Alvalade

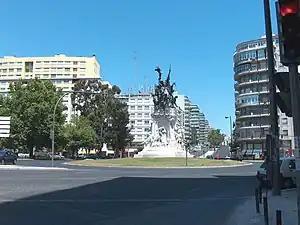
Entrecampos square

In 1323, the Battle of Alvalade was fought between King Dinis I of Portugal and his son King Afonso IV of Portugal, but famously the battle was stopped after the intervention of Saint Queen Isabel of Portugal, wife of Dinis I and mother of Afonso IV. There is a monument erected in memory of the Saint Queen in Alvalade.